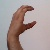
The image shows a hand gesture representing the letter 'C' in Indian Sign Language.